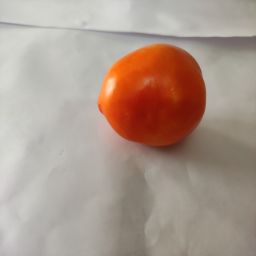
Crop: Tomato
Quality: Ripe